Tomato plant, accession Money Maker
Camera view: vertical (180 deg); turntable rotation: 30 degrees
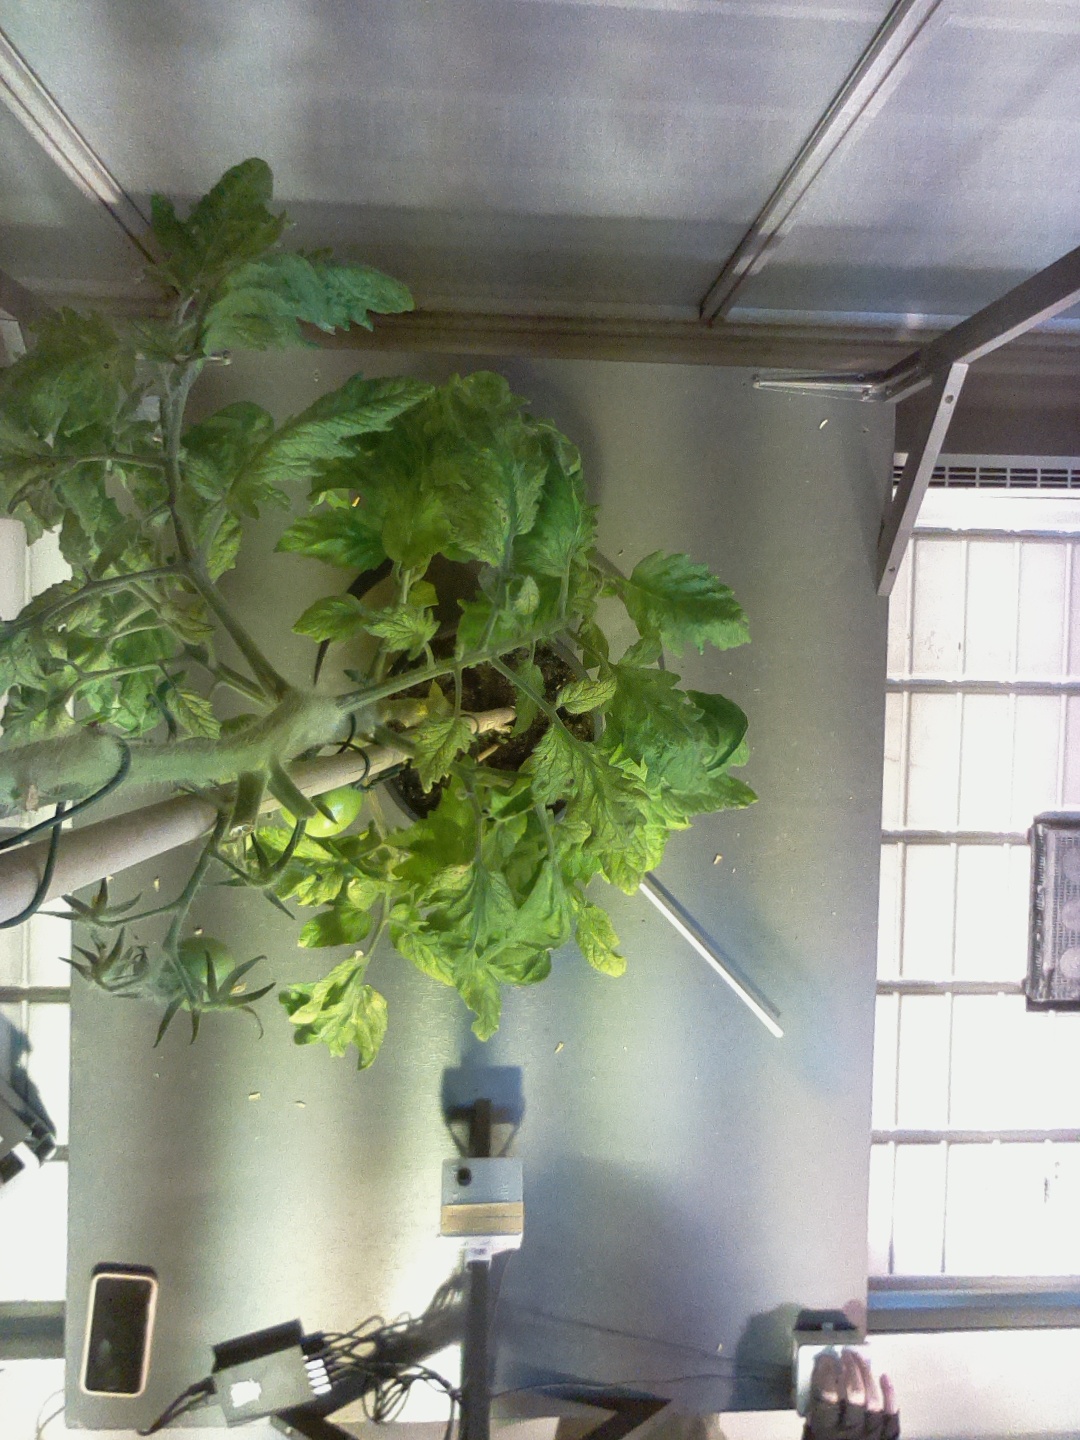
BBCH growth stage 77: 70%-80% of final fruit size